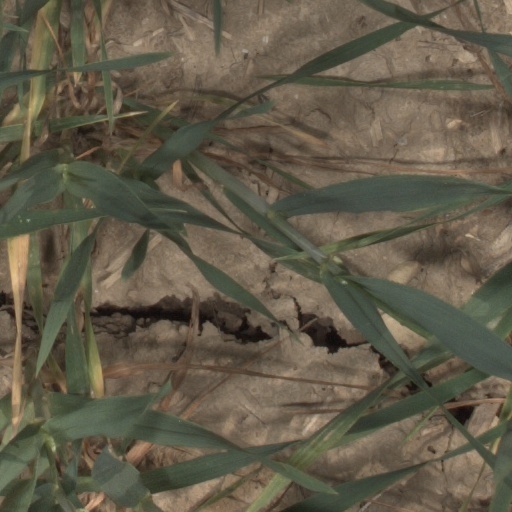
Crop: wheat